Without Limits

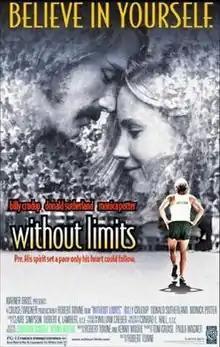
Theatrical release poster

Without Limits is a 1998 American biographical sports film. It is written and directed by Robert Towne and follows the relationship between record-breaking distance runner Steve Prefontaine and his coach Bill Bowerman, who later co-founded Nike, Inc. Billy Crudup plays Prefontaine and Donald Sutherland plays Bowerman. It also stars Monica Potter, Jeremy Sisto, Judith Ivey, Matthew Lillard and William Mapother.